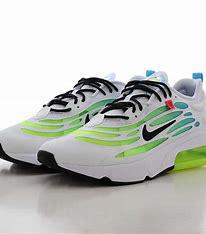
Brand: Nike
Model: Air Max Exosense